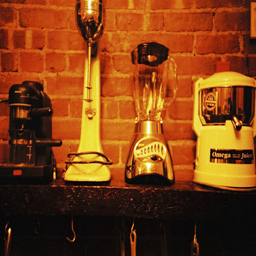
A shelf with different types of blenders and brick wall.
Several blenders up against a brick wall on a shelf.
a number of different blenders on a shelf
A counter topped with different types of appliances.
Kitchen appliance are sitting on a shelf by a brick wall.